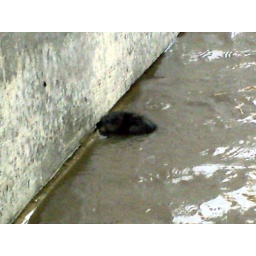
Animals in the water swimming for their lives